List of tropical cyclones in Pakistan

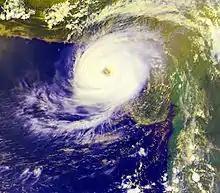
Cyclone 2A making landfall near Karachi at peak intensity as Category 3 equivalent hurricane in May 1999

Pakistan lies in the temperate zone. The climate is generally arid, characterized by the extreme southwestern part of the country where Gwadar and Karachi are the main port cities. Though cyclones are rare in the Arabian sea which a part of North Indian Ocean, cyclones that form in this sea mostly move towards Western India rather than Pakistan. Cyclones in the Arabian sea form mostly from May till June and then from September till October, monsoon season plays a vital role for the formation of cyclone in this basin. Tropical storms that hit Pakistan are mostly remnants by the time reach Pakistan or make landfall in south eastern Sindh which is not very much populated they rarely move towards the Balochistan coast.